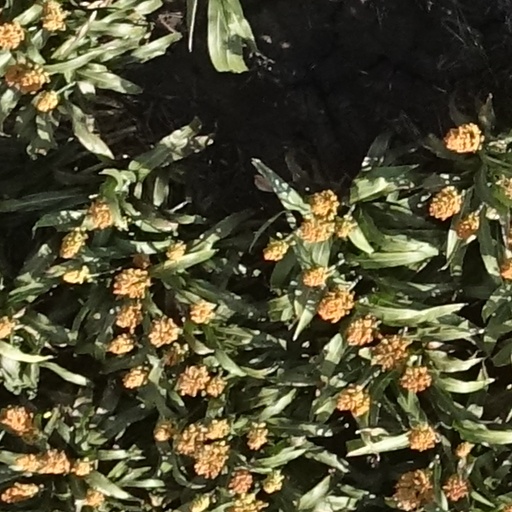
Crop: sorghum